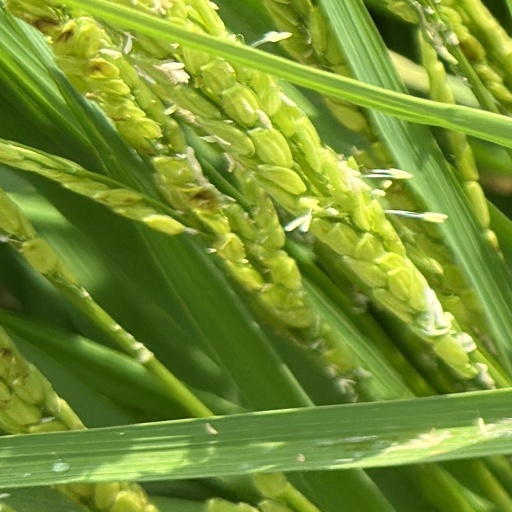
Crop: rice